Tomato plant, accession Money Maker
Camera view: vertical (180 deg); turntable rotation: 300 degrees
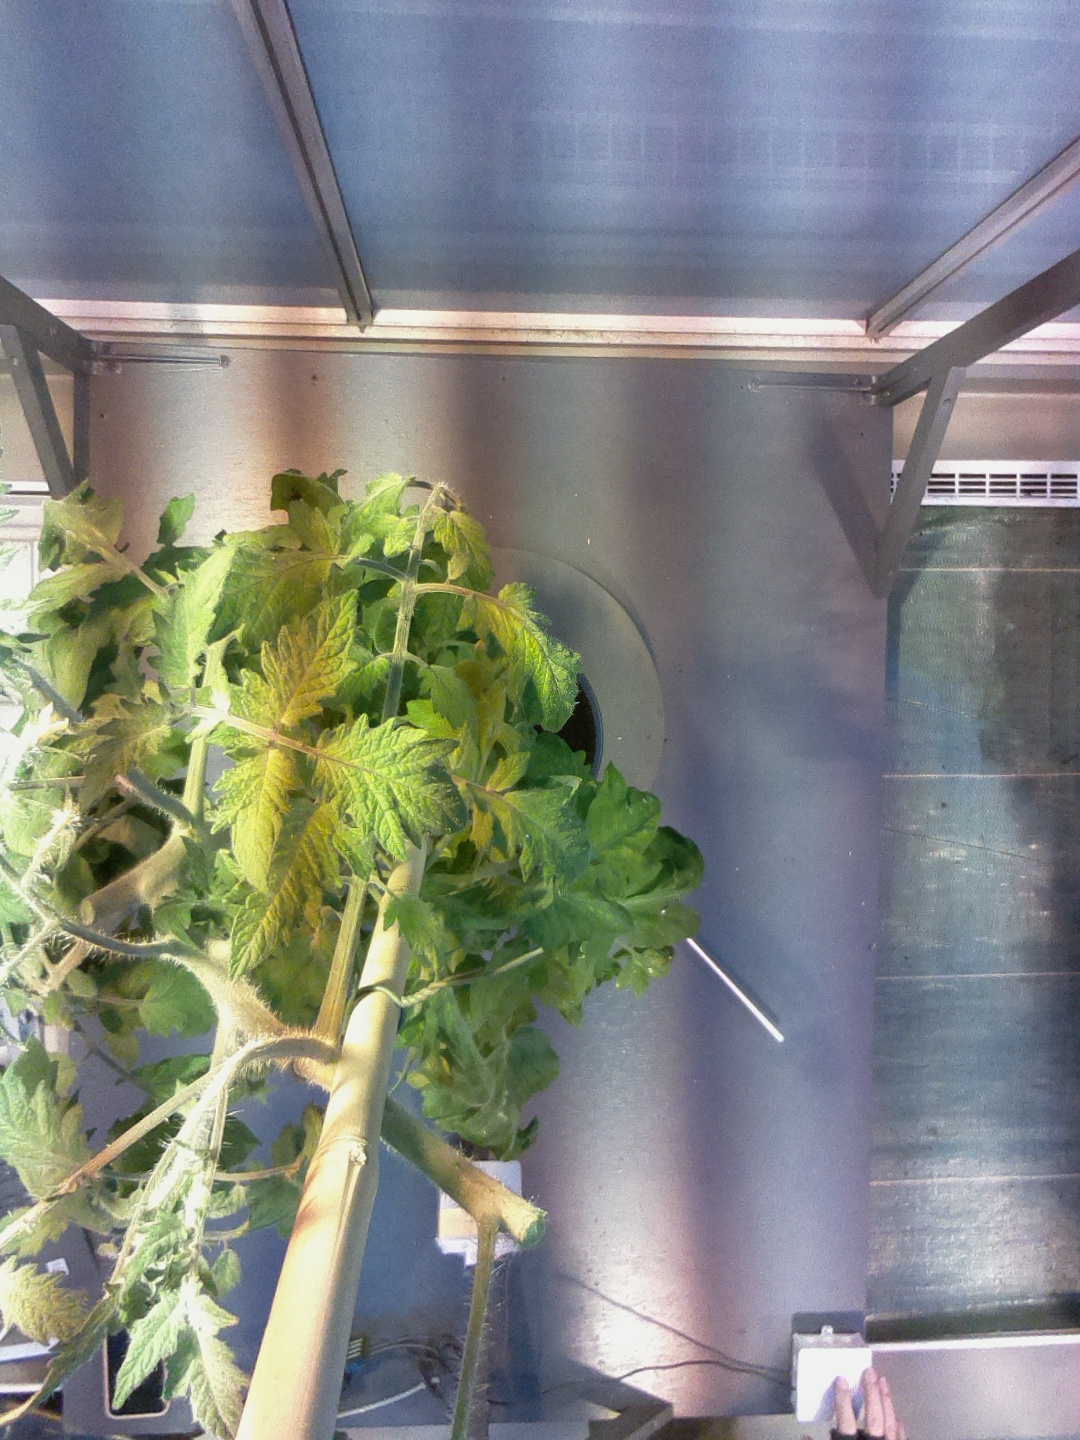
BBCH growth stage 71: 10%-20% of final fruit size